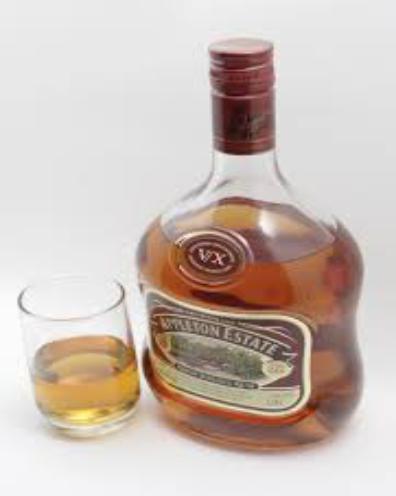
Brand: Appleton Estate
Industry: Food